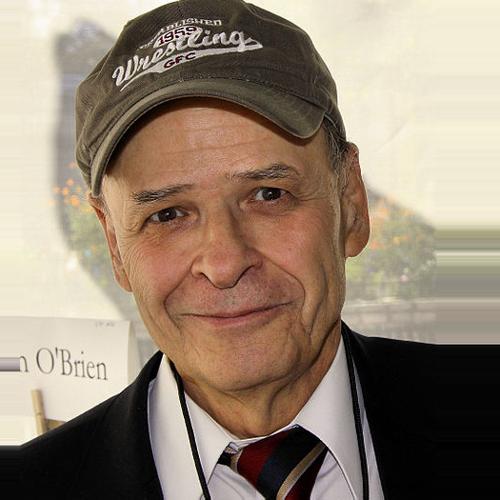
Age: 65